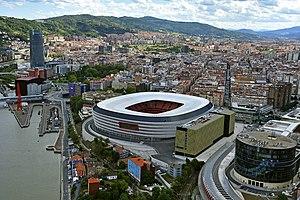
Cette page présente les cinquante plus grands stades de football espagnol, classés par nombre de places.